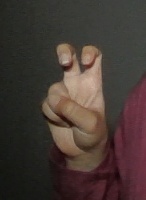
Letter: toot